2004 Spa 24 Hours

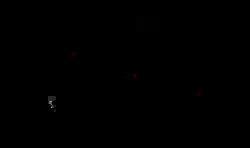
Layout of the Circuit de Spa-Francorchamps (2004–2006)

The 2004 Proximus Spa 24 Hours was the 57th running of the Spa 24 Hours and the seventh round the 2004 FIA GT Championship season. This event combined the FIA GT's two classes (GT and N-GT) with cars from national series and one-make series, designated G2 and G3. It took place at the Circuit de Spa-Francorchamps, Belgium, from 31 July to 1 August 2004.